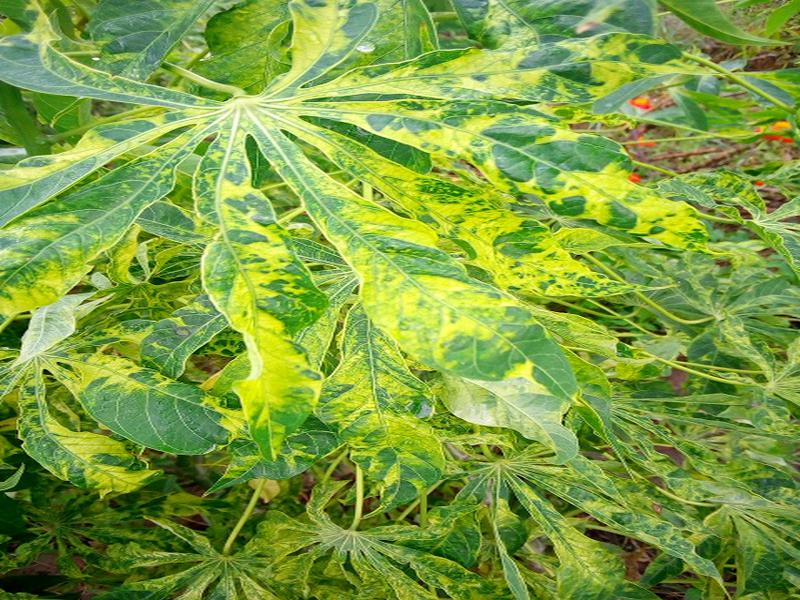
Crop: cassava
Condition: mosaic_disease